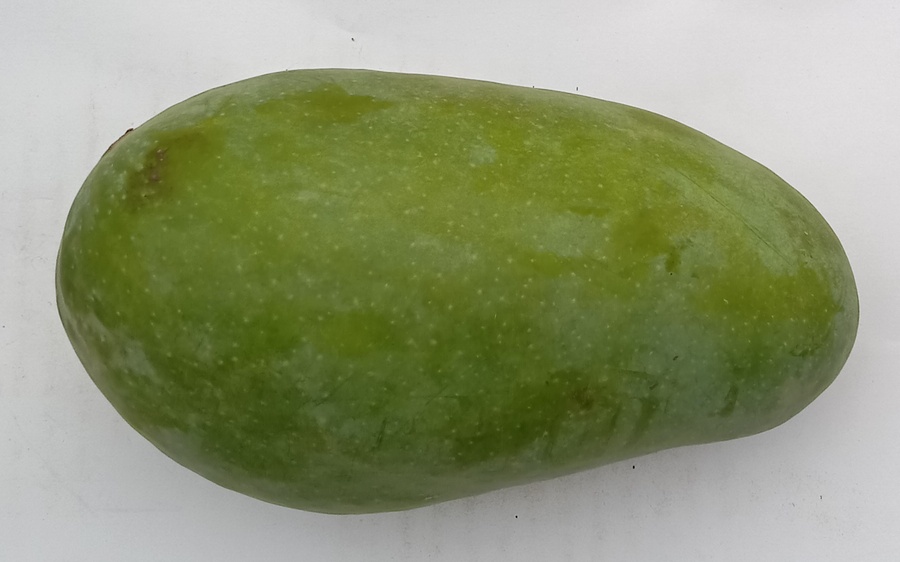
Mango variety: Sindhri